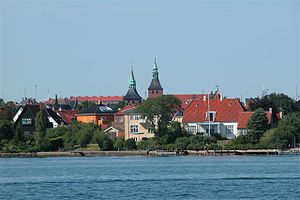
Svendborg / Geografi
Svendborg fra vandsiden
Svendborg er en dansk havne- og søfartsby på det sydlige Fyn. Med 27.068 indbyggere er det Fyns næststørste by efter Odense. Svendborg er hovedby i Svendborg Kommune og hører til Region Syddanmark. Svendborg er en gammel købstad og har selv i moderne tid bevaret sin ældre bykerne med smalle gader, torve og gårdmiljøer. Byen blev grundlagt i 1200-tallet og fejrede i 2003 sin 750-års fødselsdag.